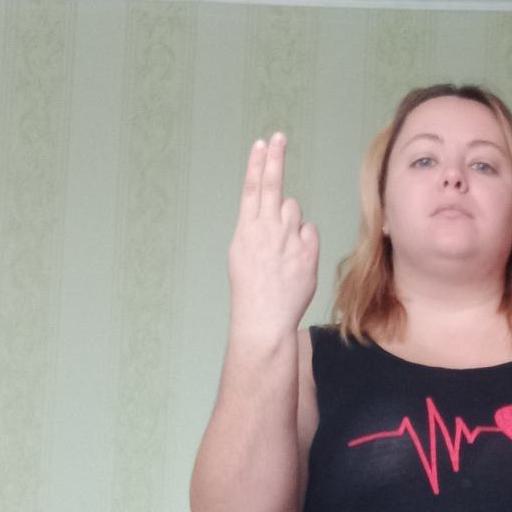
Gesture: two_up_inverted